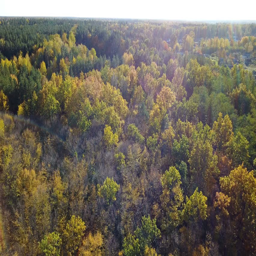
aerial view of the forest with trees covered with yellow foliage